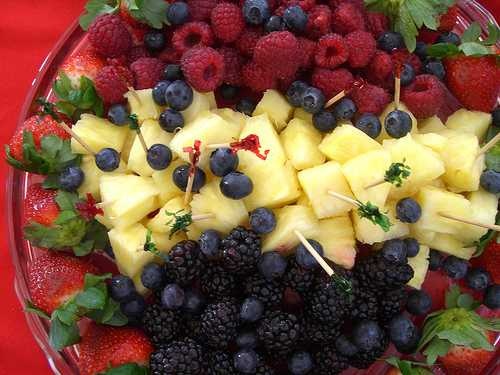
Label: Pineapple